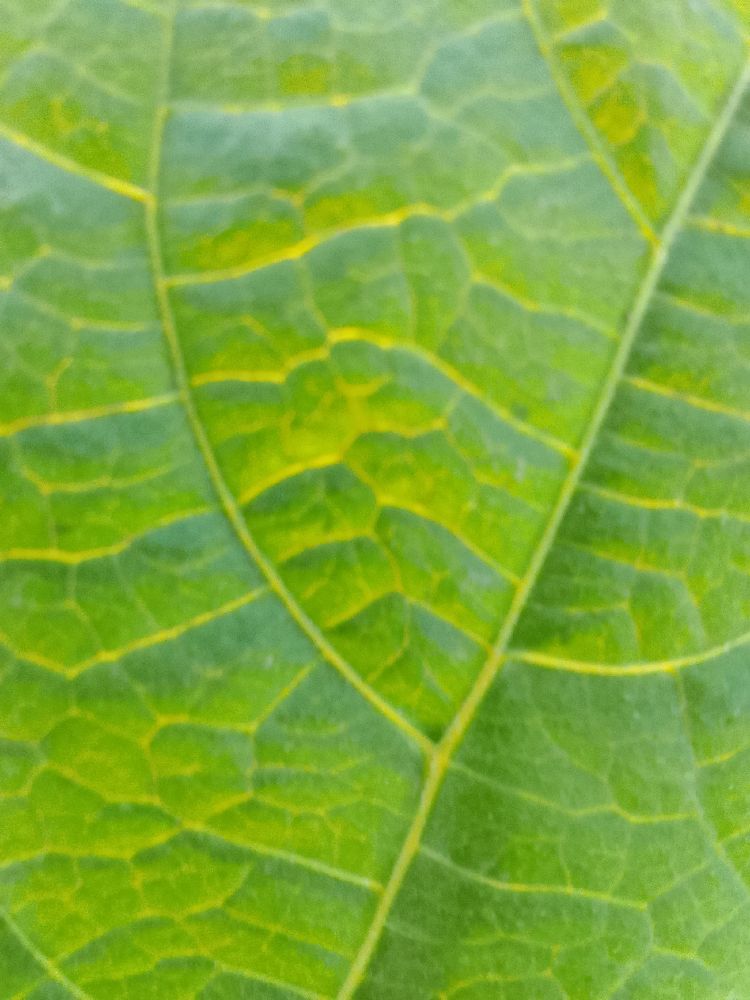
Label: healthy